Apaseo el Grande

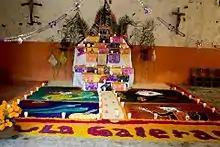
Traditional Altar in Apaseo

"Vacas" (cattle) is a stew which typically consists of crackling with potato hash and even tuna. The dish is wrapped in a thin layer of bread. There is also a sweet bread stuffed with melted cheese, known by the name "Gallo" (rooster). Sweets are also made with jamoncillo milk, cheeses and sausages. In recent years "gorditas" have enjoyed popularity among visitors.